Colaba

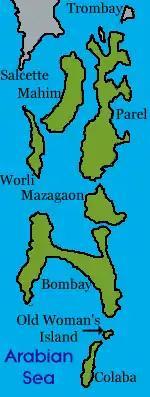
Seven Islands of Mumbai, before reclamation

The name Colaba comes from "Kolabhat", a word in the language of Kolis, the indigenous inhabitants of the islands, before the arrival of the Portuguese. The area that is now Colaba was originally a region consisting of two islands: Colaba and Little Colaba (or Old Woman's Island). The island of Colaba was one of the Seven Islands of Mumbai ruled by the Portuguese.